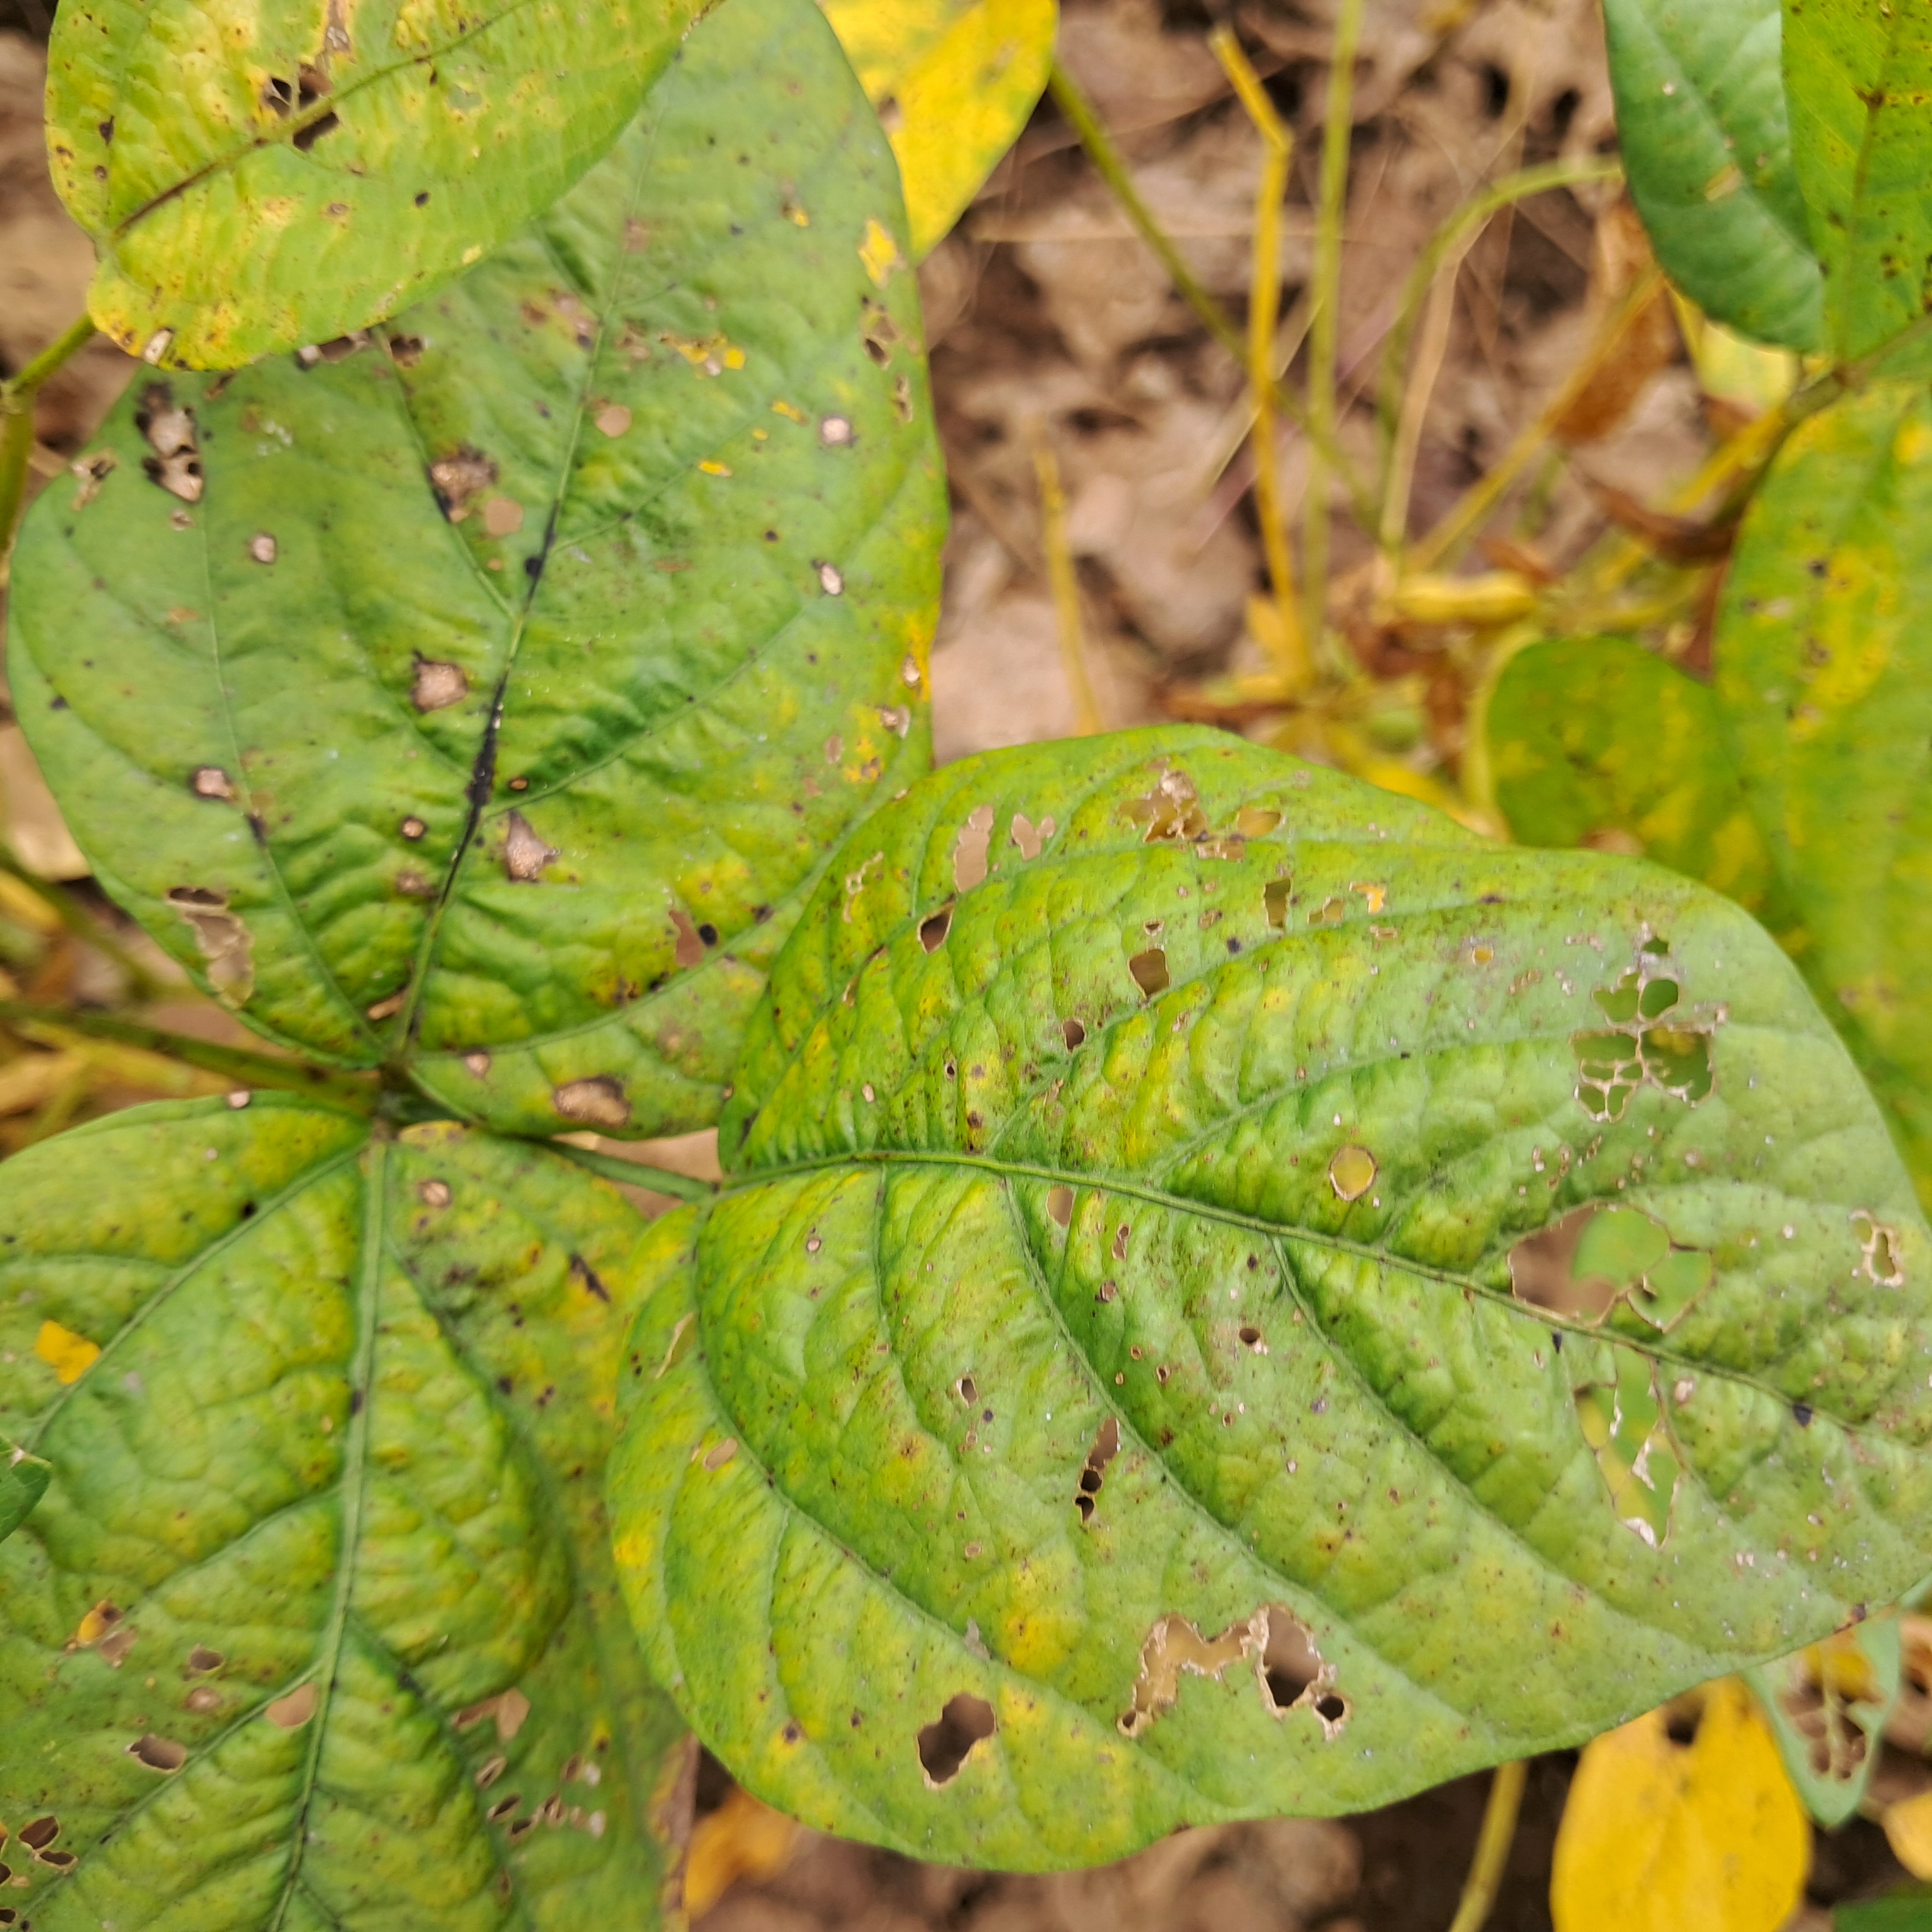
Label: Mosaic